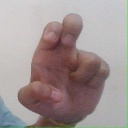
अक्षर: अ